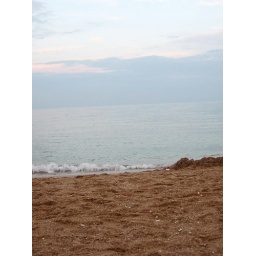
still got sand in my shoes